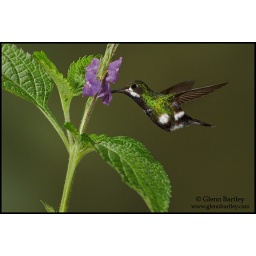
Green Thorntail (Popelairia langsdorffi) feeding at a flower while flying in the Milpe reserve in northwest Ecuador.